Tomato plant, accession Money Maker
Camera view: tilt-top (135 deg); turntable rotation: 60 degrees
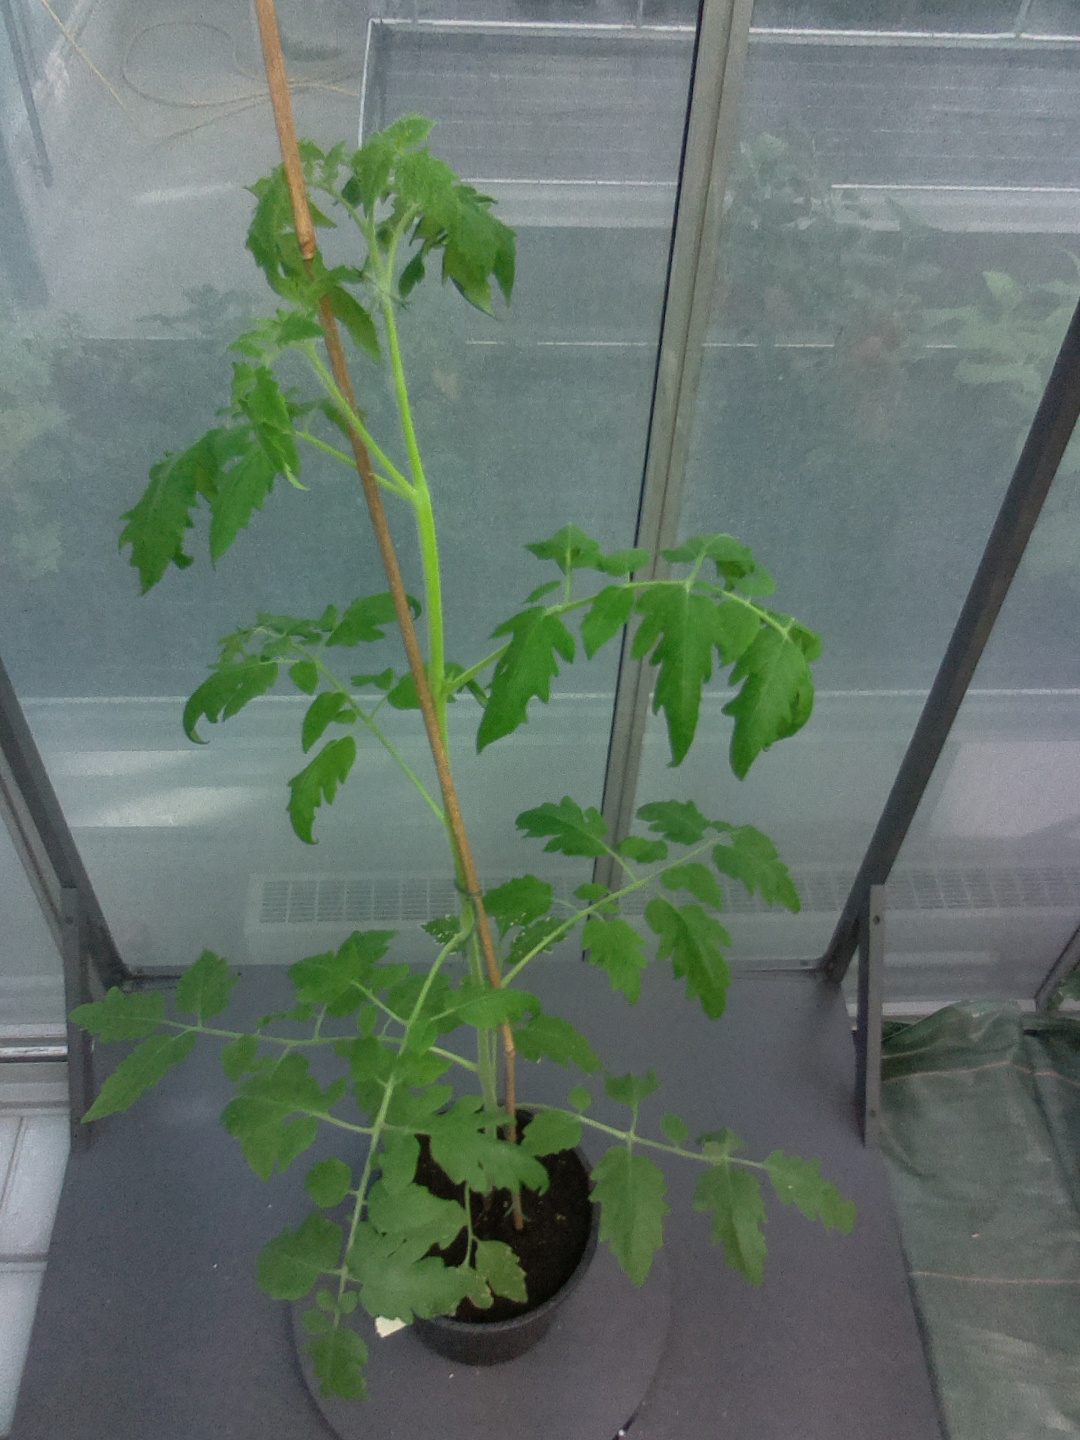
BBCH growth stage 17: 14 of true leaves visible